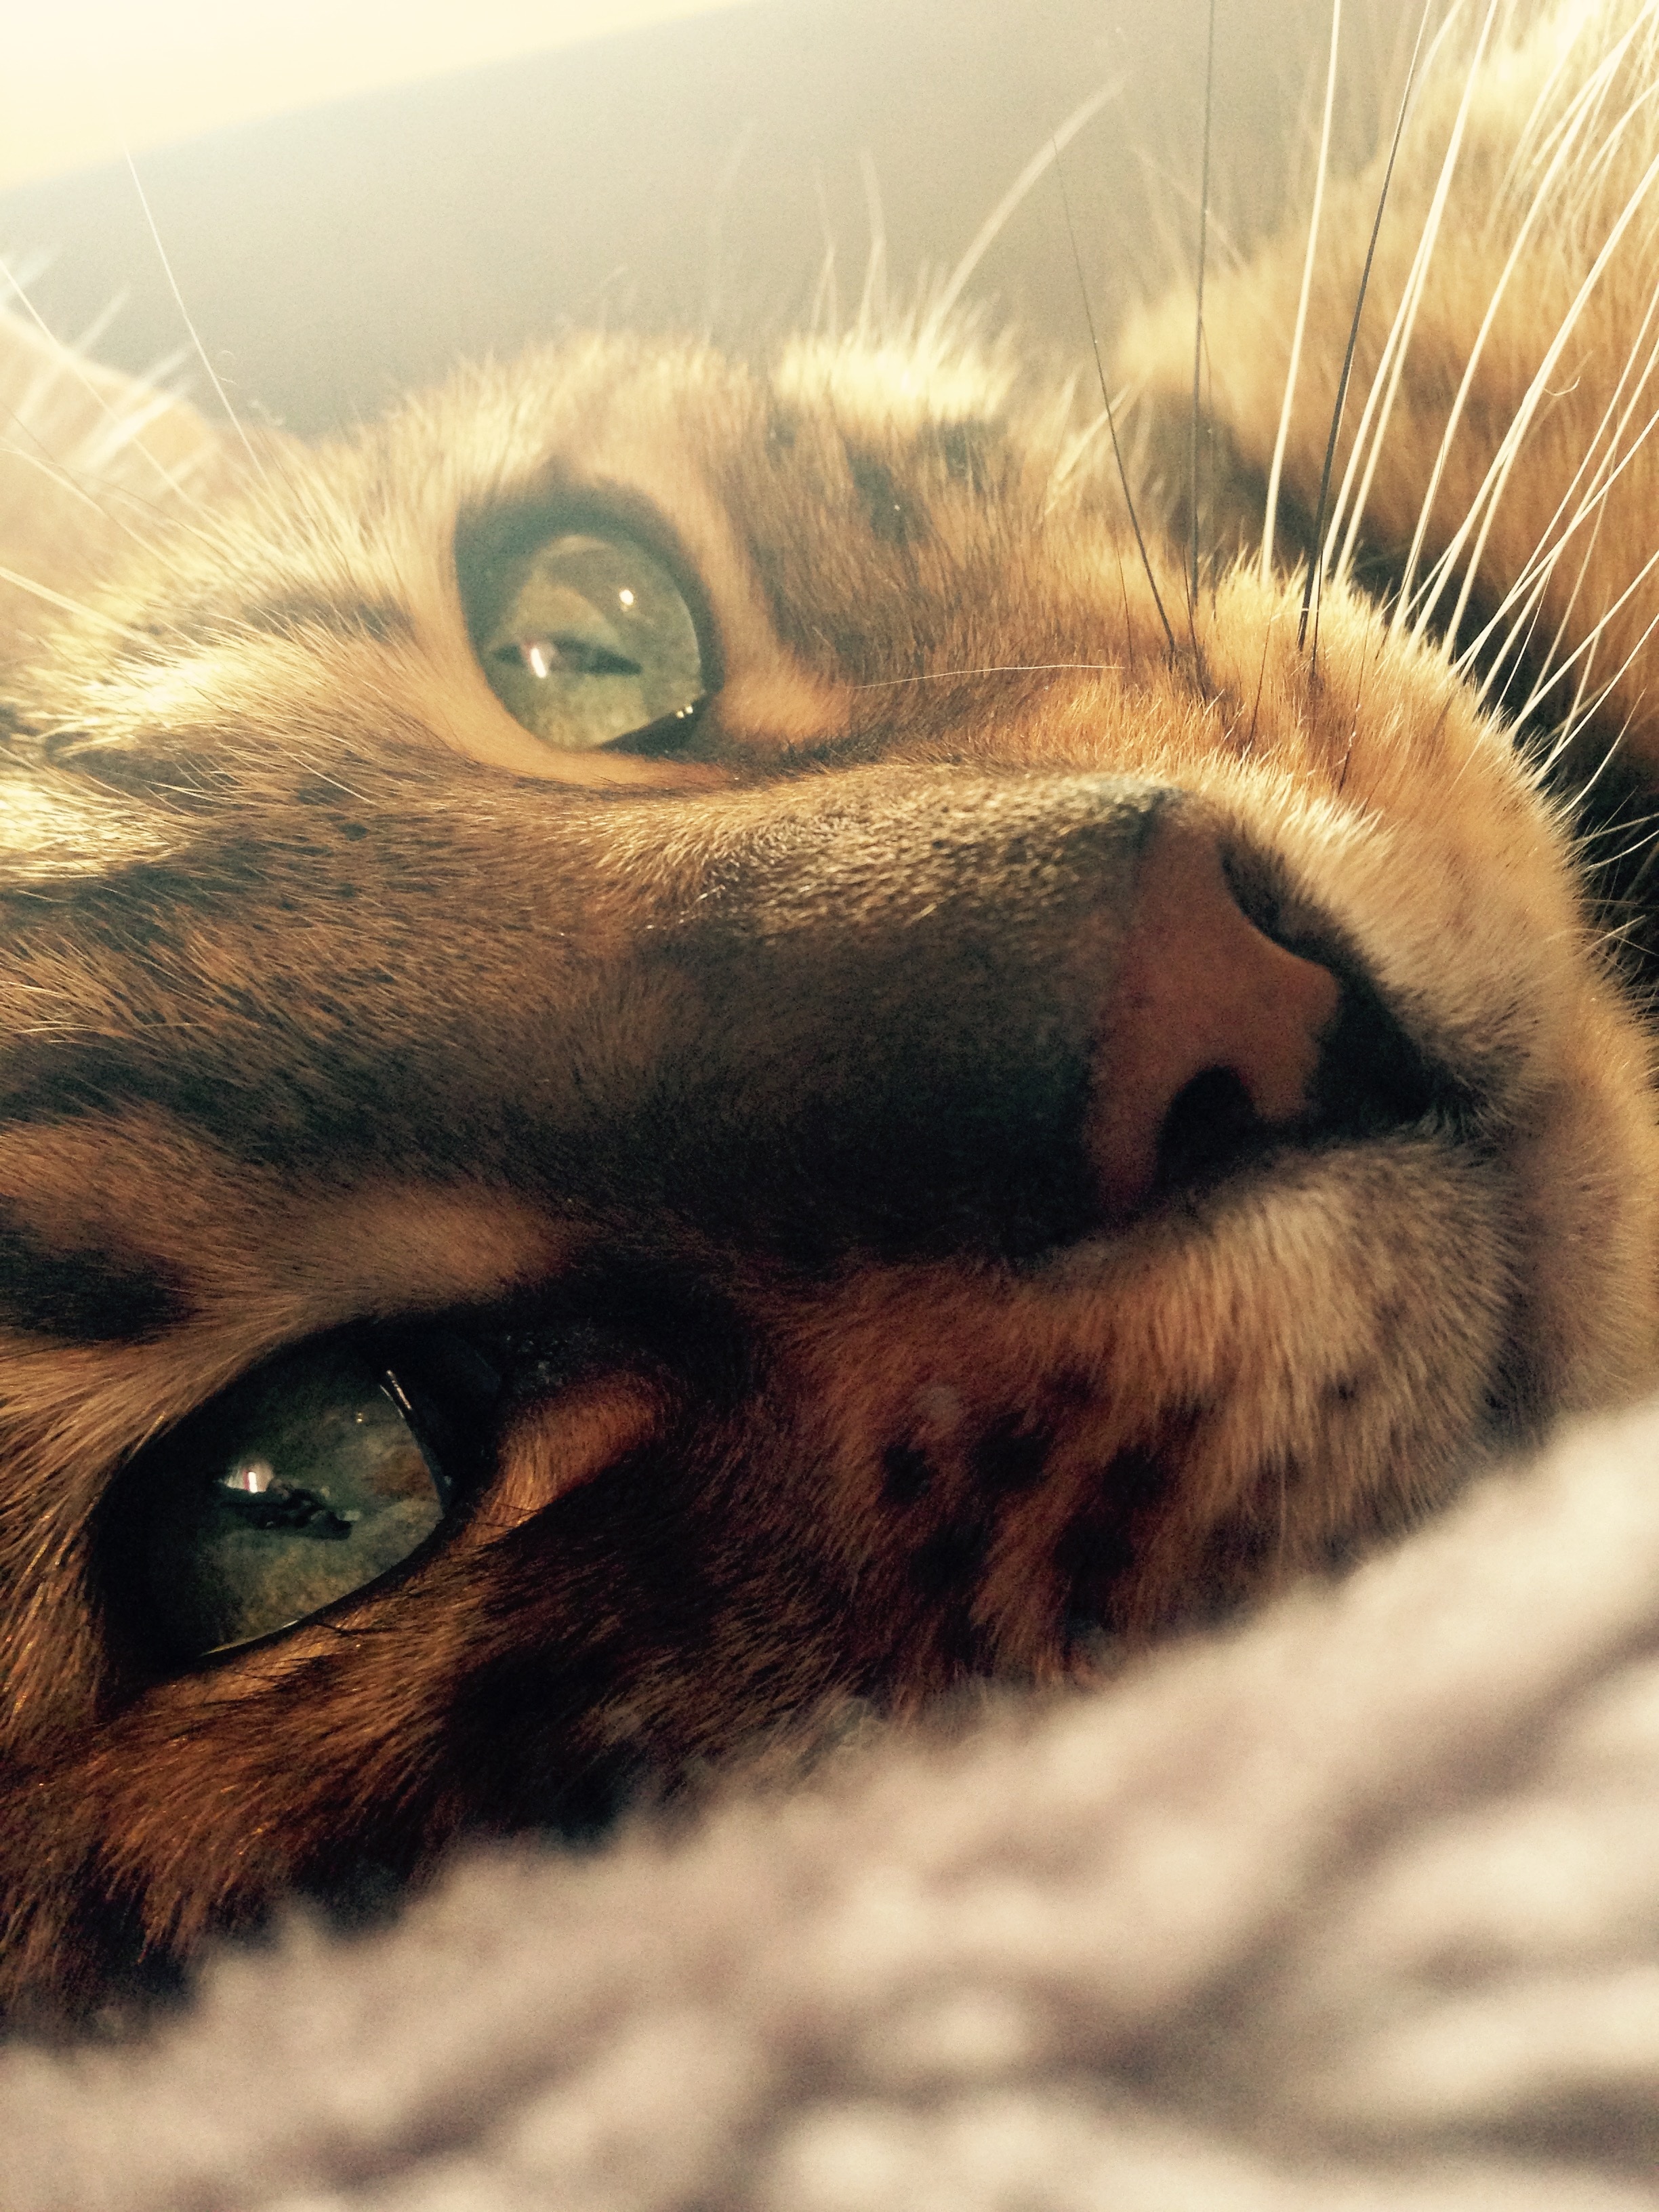
photography, pet, fur, cat, mammal, close up, human body, cheetah, nose, whiskers, snout, eye, head, organ, emotion, macro photography, cat's eye, bengal, small to medium sized cats, cat like mammal